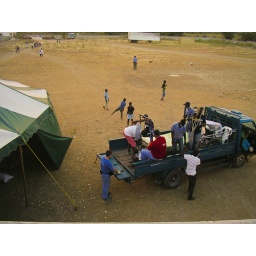
There was always a rooster, dog, goat or cow in the background.